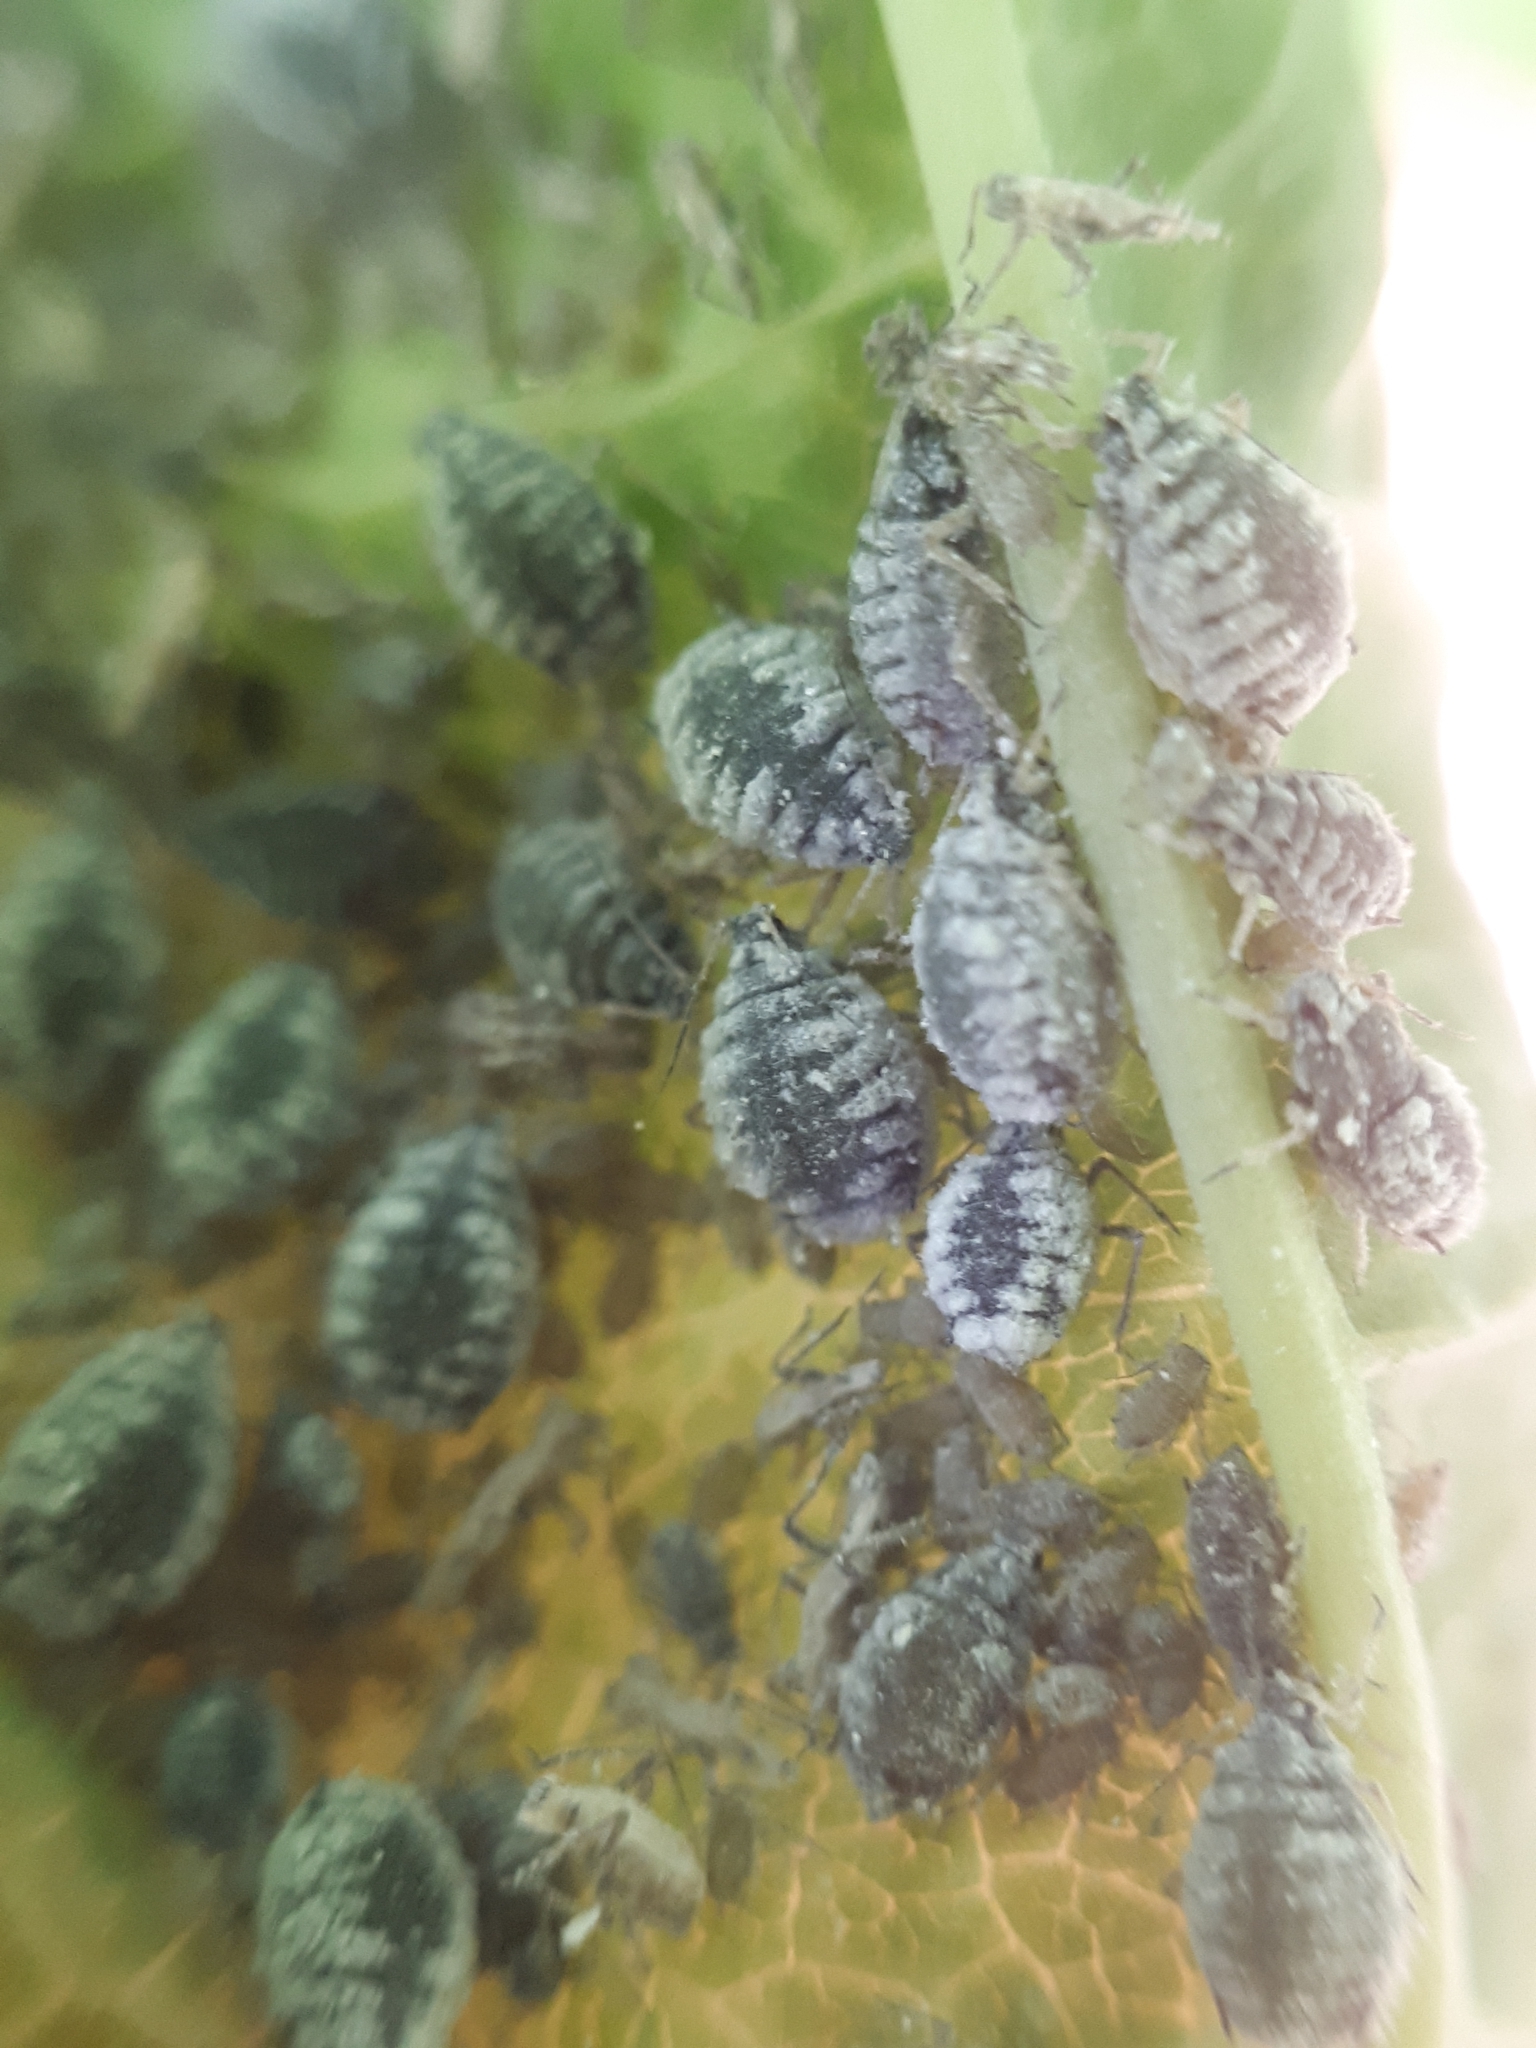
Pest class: bird_cherry_oat_aphid